Céline Amaudruz

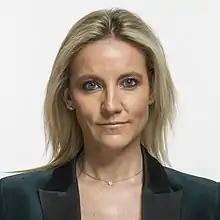
Céline Amaudruz (2019)

Céline Marie-Claire Amaudruz (born 15 March 1979) is a Swiss banker, attorney and politician who currently serves on the National Council (Switzerland) for the Swiss People's Party since 2011. Amaudruz previously served as president of the Grand Council of Geneva between 2010 and 2016. She is among the richest Swiss politicians in the legislative estimated by Handelszeitung.